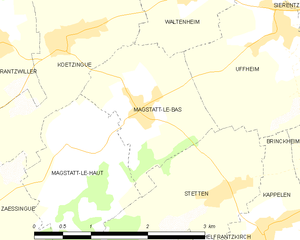
Carte des communes françaises